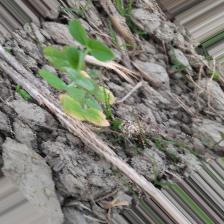
Label: Lentil Rust